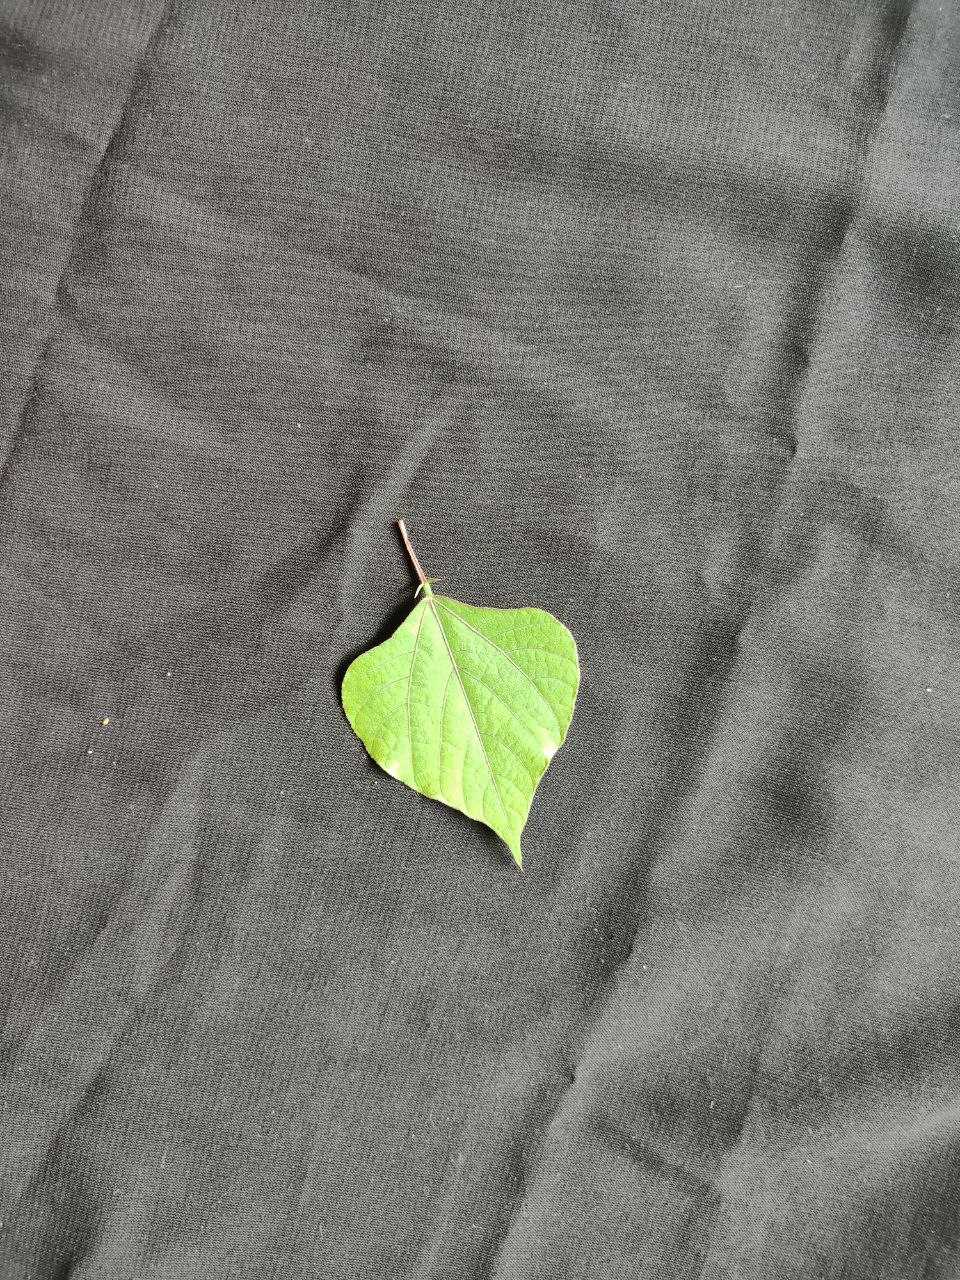
Crop: bean
Leaf condition: Fresh Leaf